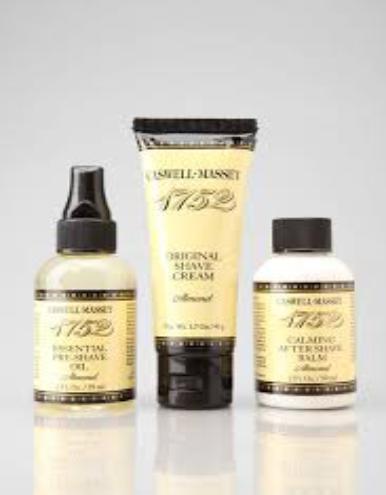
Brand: Caswell Massey
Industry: Necessities